Fan-beam antenna

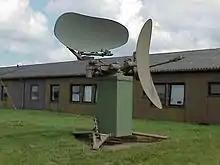
AN/FPN-36 radar, with search (left) and height-finding (right)

Fan beam antennas are used in radar sets. Primary radar in airport have often fan-beam with the section of antenna oriented horizontally to give a narrow beam in azimuth. They must then be complemented with a height finders have the beam oriented horizontally because they cannot locate the altitude. Those have their reflector rotated 90 degrees and produce a beam that is wide in the horizontal plane but narrow in the vertical.